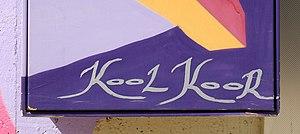
Belgique - Louvain-la-Neuve - voie des Hennuyers - Ascenseur menant vers les quais de la gare (Kosmopolite Art Tour 2015 à Louvain-la-Neuve, signature de Kool Koor, disparue entre avril et août 2018)
Kool Koor, pseudonyme de Charles Hargrove, né en 1963 à New York aux États-Unis, est un artiste de street art et peintre américain établi depuis 1989 à Bruxelles, capitale de la Belgique.
Les Halles universitaires de Louvain-la-Neuve sont un bâtiment de style brutaliste édifié en 1976 à Louvain-la-Neuve, section de la ville belge d'Ottignies-Louvain-la-Neuve, en Brabant wallon.
Le Kosmopolite Art Tour 2015 à Louvain-la-Neuve est un festival international d'art urbain et de graffiti qui s'est tenu du 31 juillet au 7 août 2015 à Louvain-la-Neuve, section de la ville belge d'Ottignies-Louvain-la-Neuve, en Brabant wallon.